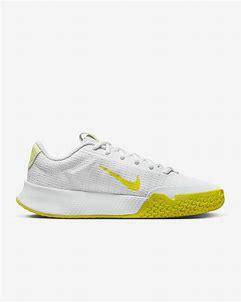
Brand: Nike
Model: Court Vapor Lite 2